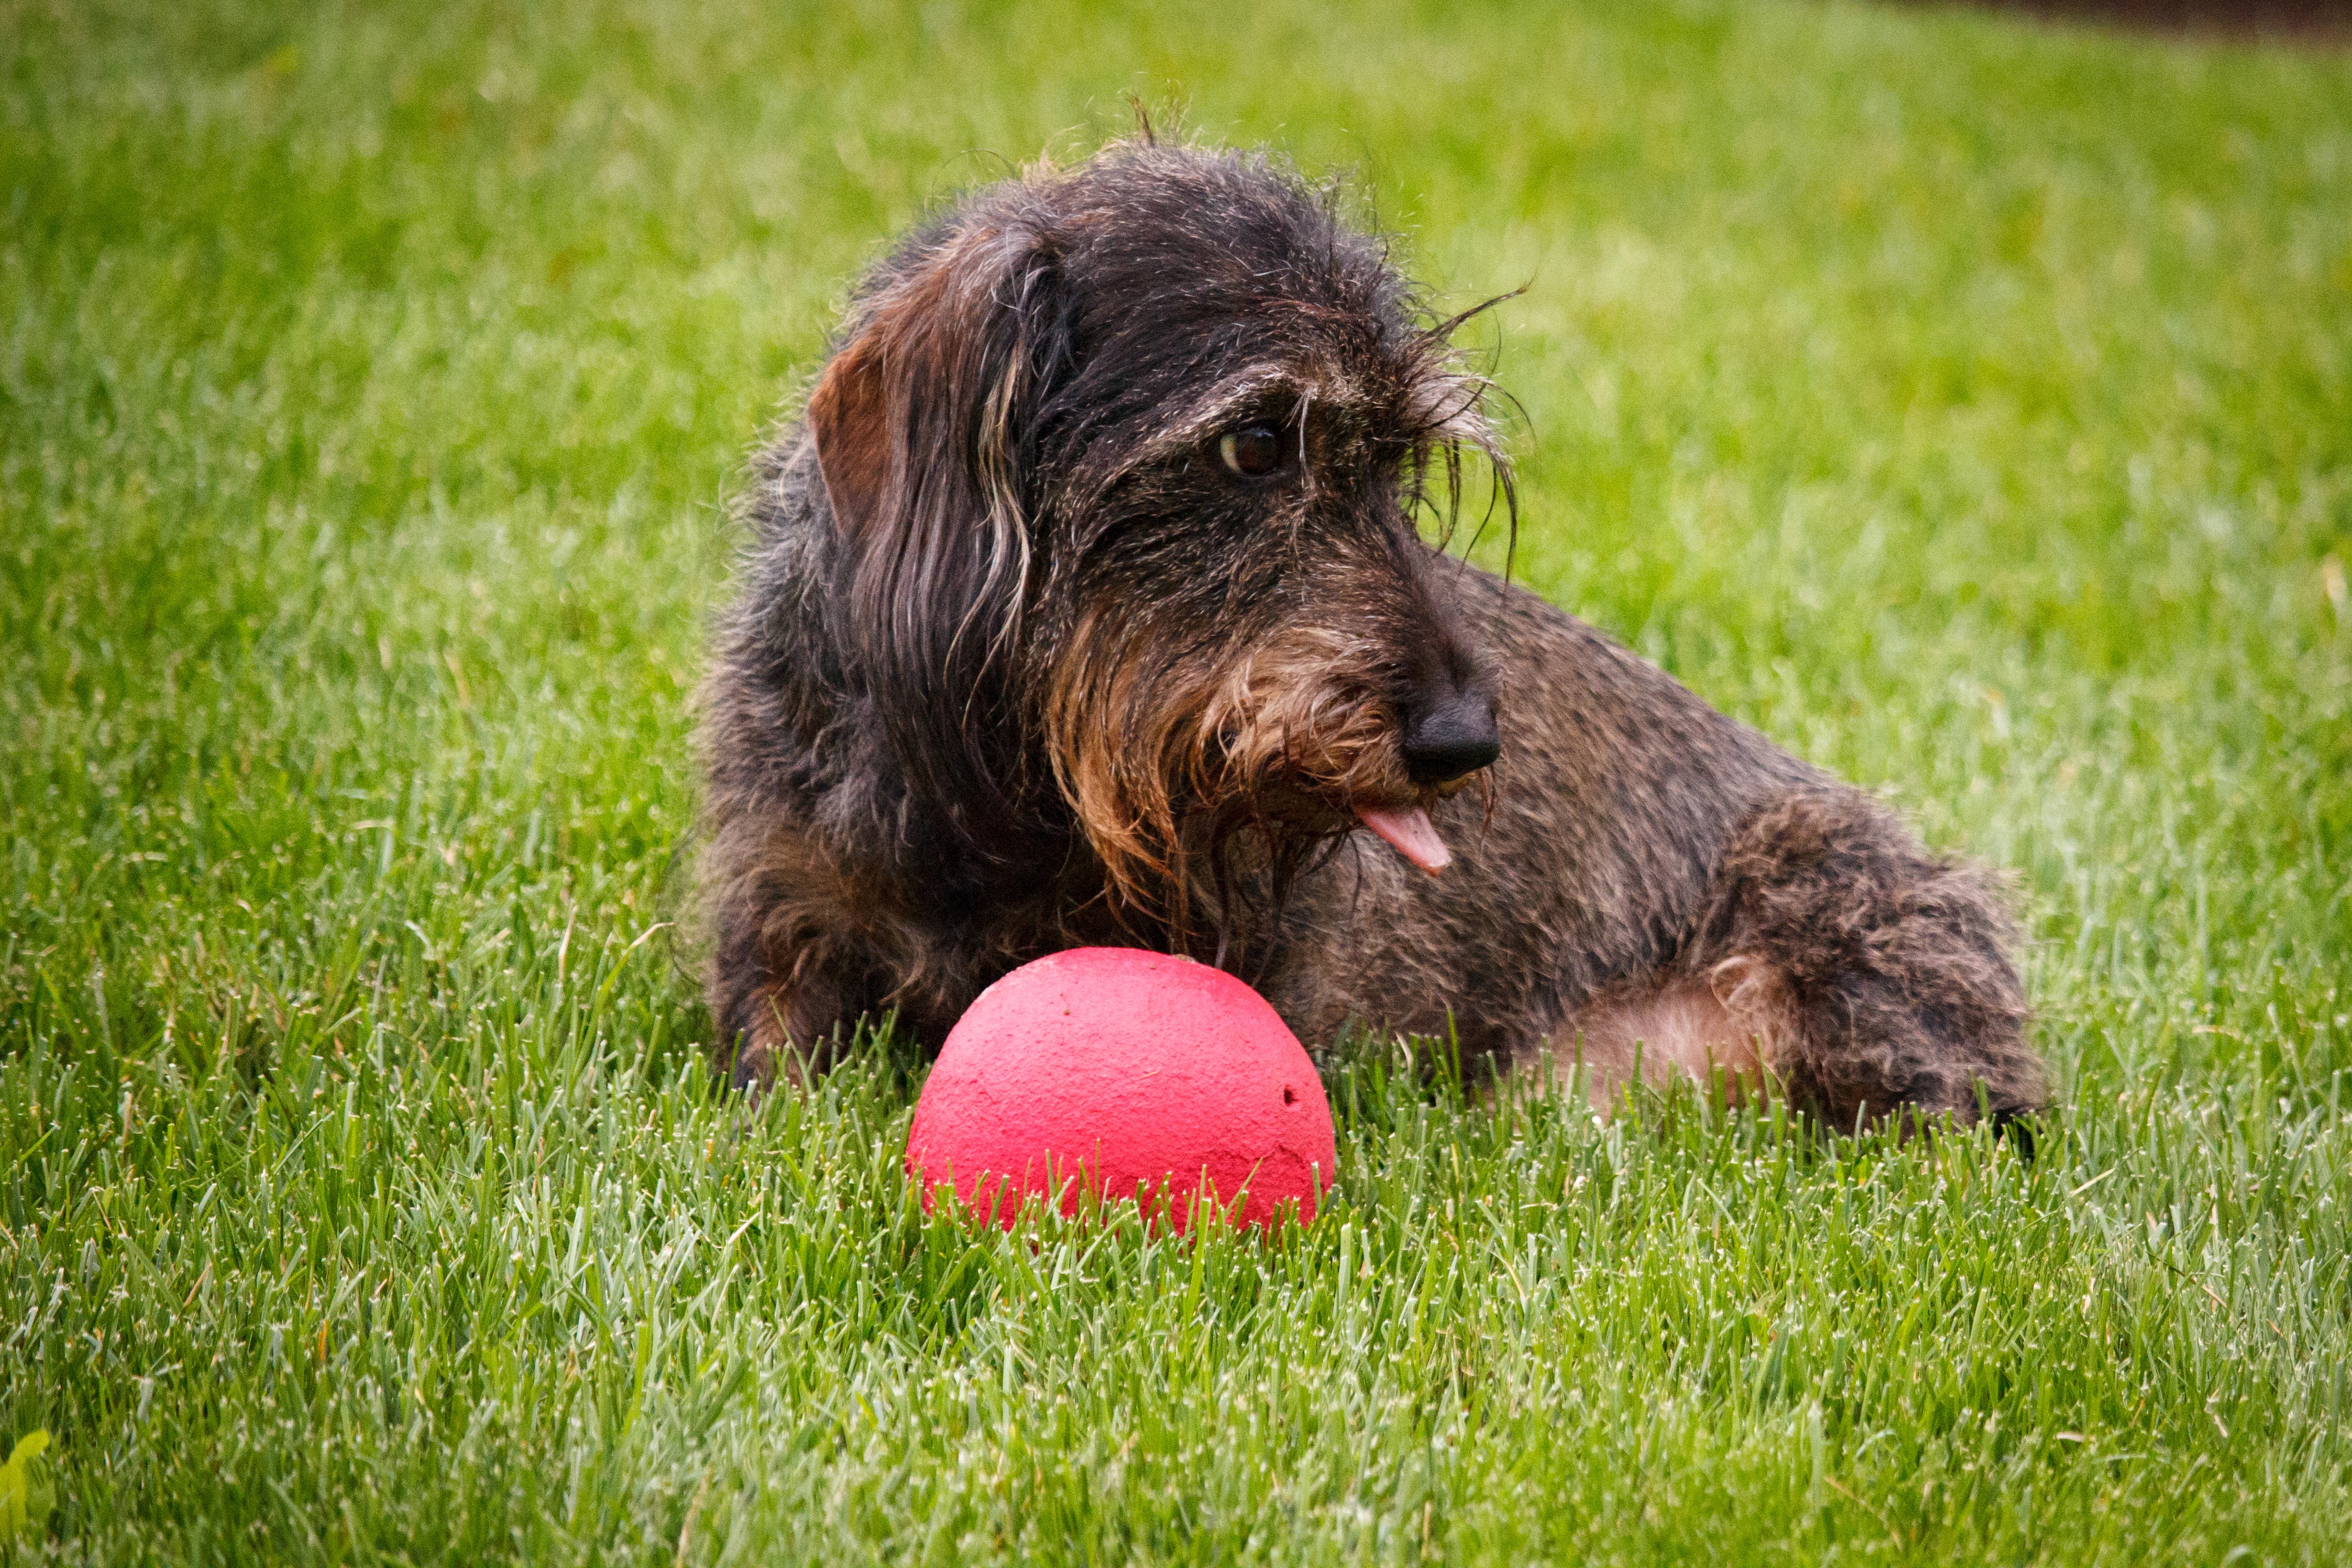
puppy, dog, pet, mammal, ball, vertebrate, dog breed, dachshund, dog like mammal, carnivoran, schnoodle, dog crossbreeds, german wirehaired pointer